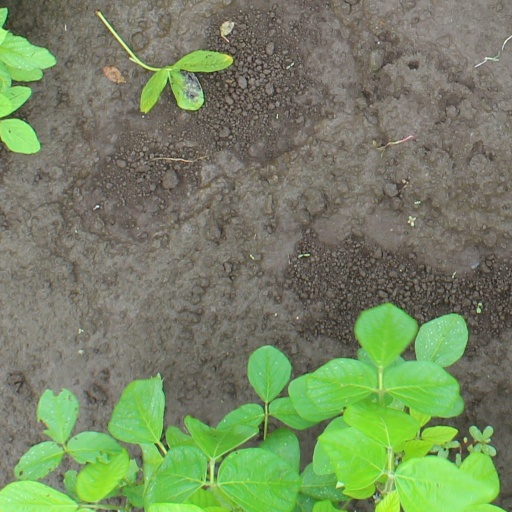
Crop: soybean